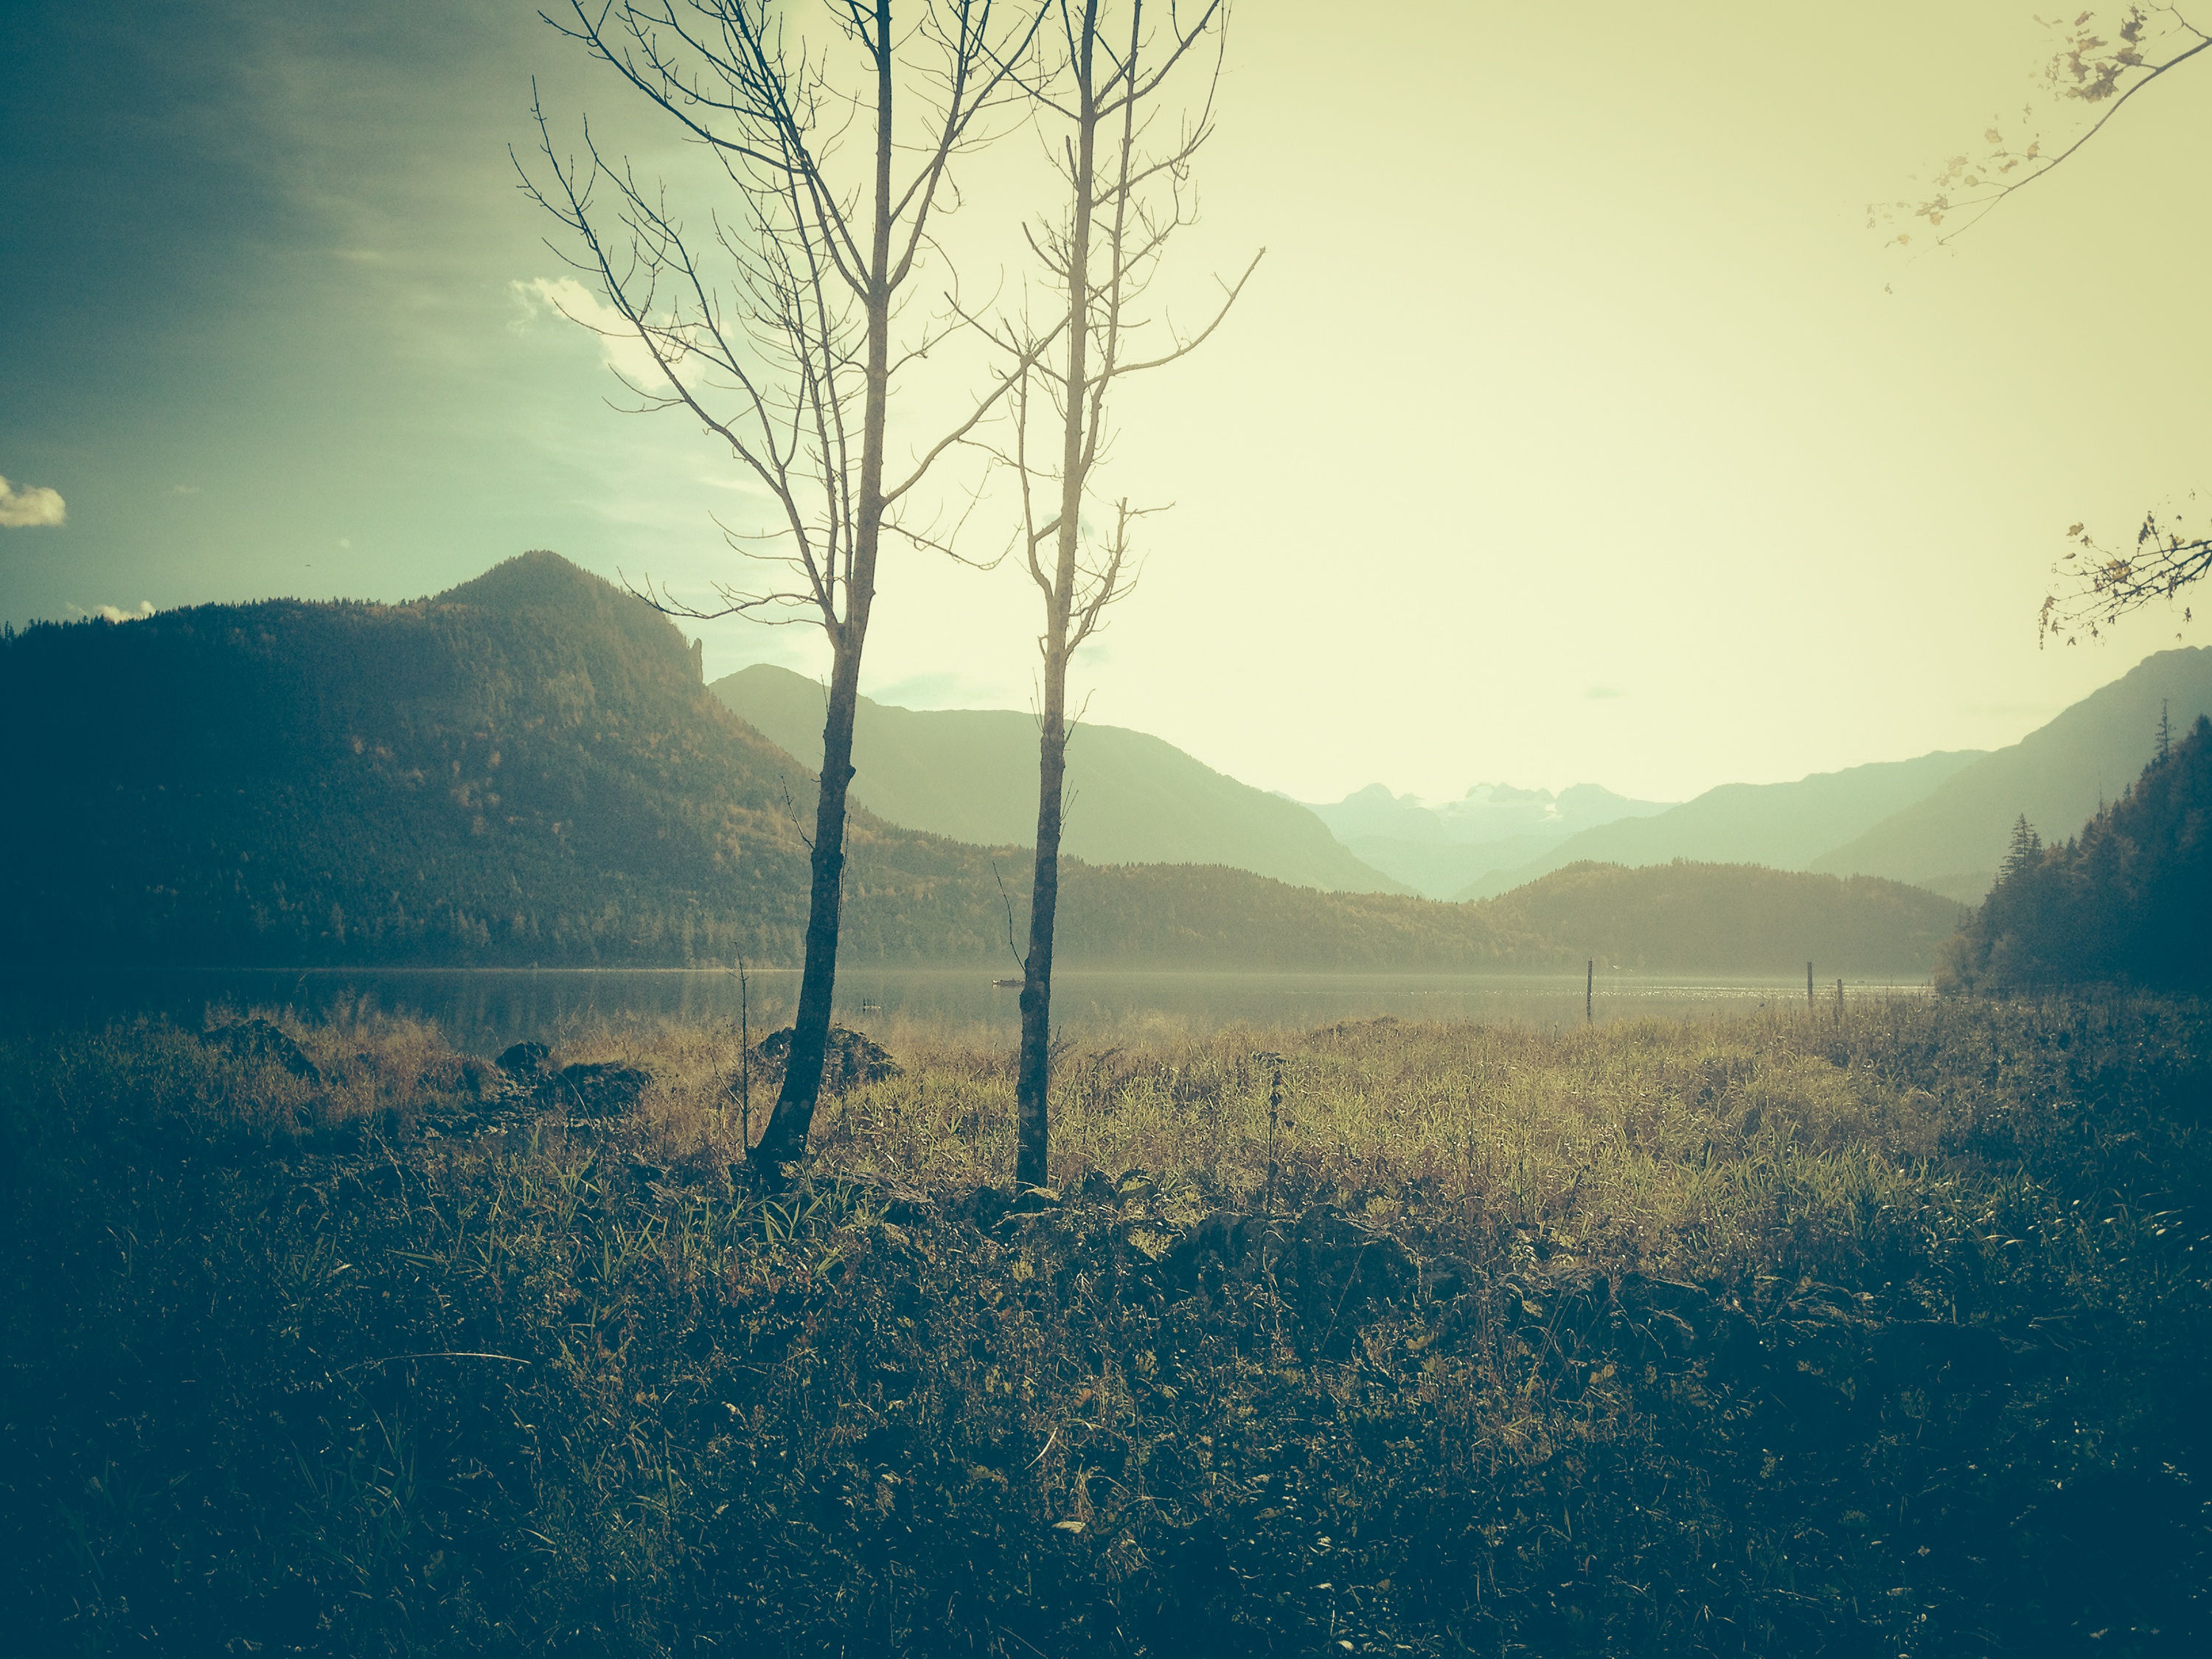
landscape, tree, nature, horizon, wilderness, mountain, cloud, sky, sun, fog, sunrise, sunset, mist, sunlight, morning, hill, lake, dawn, atmosphere, dusk, evening, reflection, haze, atmospheric phenomenon, mountainous landforms